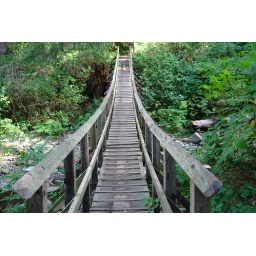
bridge over the stream in the forest by the ocean